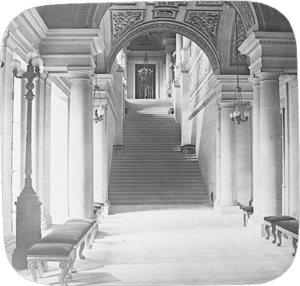
Le bataillon des Filles-Saint-Thomas fait partie de la Garde nationale de Paris, créée le 13 juillet 1789. Il est surtout connu pour sa participation à la défense du Palais des Tuileries, lors de la Journée du 10 août 1792, mais avant la chute de la monarchie, il joue un rôle important dans la répression des différentes insurrections parisiennes et lors de l'insurrection royaliste du 13 vendémiaire an IV. Rebaptisé section Lepelletier, il constitue le fer de lance des manifestants. Et pourtant, les survivants de la Journée du 10 août 1792 sont presque tous morts pendant les massacres de Septembre ou guillotinés.